Death of James Dean

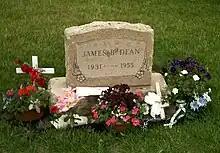
Dean's grave in his hometown, Fairmount, Indiana.

Dean's funeral was held on October 8, 1955, at the Fairmount Friends Church in Fairmount, Indiana. The coffin remained closed to conceal the severe injuries to his upper torso and face. An estimated 600 mourners were in attendance, while another 2,400 fans gathered outside the church during the procession. Dean's body is buried at Park Cemetery in Fairmount, less than a mile from where he was raised on his aunt and uncle's farm.